Marcy Dermansky

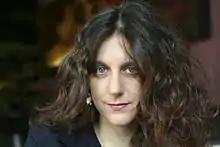
Marcy Dermansky

Marcy Dermansky (born 1969) is an American author and editor. Her young adult debut novel "Twins" was published in 2005 by William Morrow. "Bad Marie", her second novel, was published in 2010 by Harper Perennial. Her third novel "The Red Car" was published by Liveright in 2016. The book was named a Best Book of the Year by Buzzfeed, the "San Francisco Chronicle", "Flavorwire", and "The Huffington Post". It was a "New York Times" Editors' Choice Pick. Her fourth novel, "Very Nice", was published on July 2, 2019 by Knopf. Her fifth novel, the thriller "Hurricane Girl", was published on June 14, 2022 by Penguin Random House.